Anger

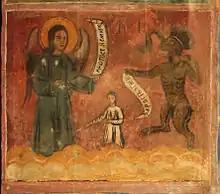
Angel with Temperance and Humility virtues versus Devil with Rage and Wrath sins. A fresco from the 1717 Saint Nicholas Orthodox church in Cukovets, Pernik Province, Bulgaria

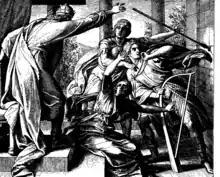
"Saul attacks David" (who had been playing music to help Saul feel better), 1860 woodcut by Julius Schnorr von Karolsfeld, a Lutheran

"Wrath" is one of the Seven Deadly Sins in Catholicism; and yet the Catechism of the Catholic Church states (canons 1772 and 1773) that anger is among the passions, and that "in the passions, as movements of the sensitive appetite, there is neither good nor evil". The neutral act of anger becomes the sin of wrath when it is directed against an innocent person, when it is unduly unbending or long-lasting, or when it desires excessive punishment. "If anger reaches the point of a deliberate desire to kill or seriously wound a neighbor, it is gravely against charity; it is a mortal sin" (CCC 2302). Hatred is the sin of desiring that someone else may suffer misfortune or evil, and is a mortal sin when one desires grave harm (CCC 2302-03).